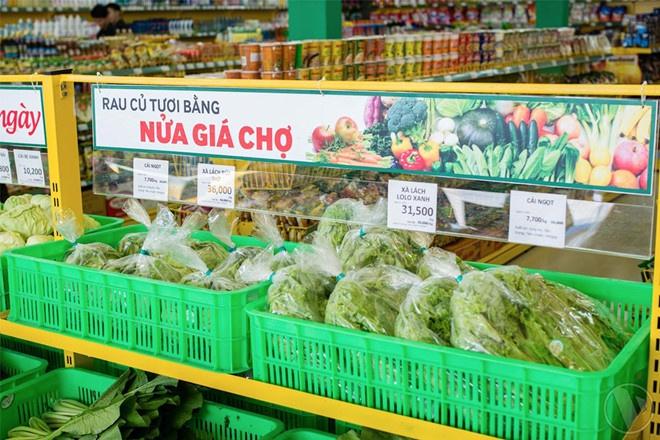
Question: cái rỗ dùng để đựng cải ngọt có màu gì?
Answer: cái rỗ đựng cải ngọt có màu xanh lá